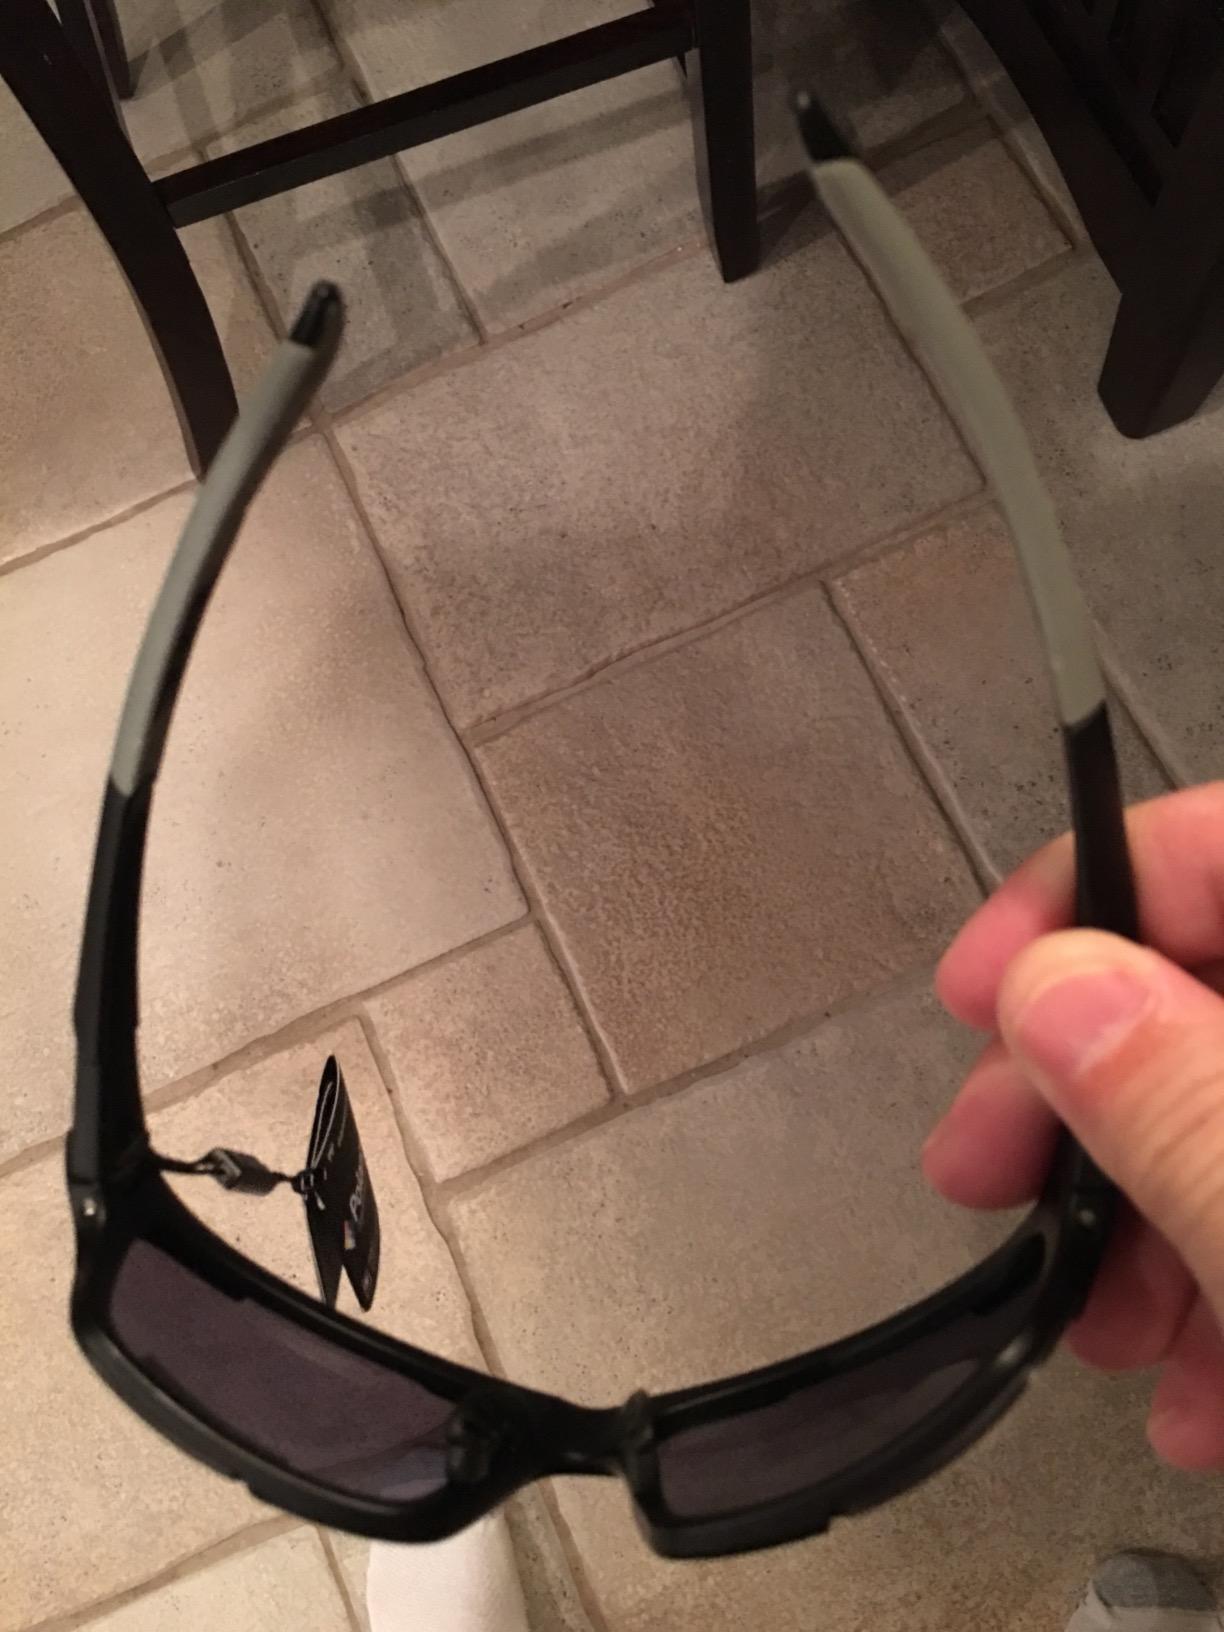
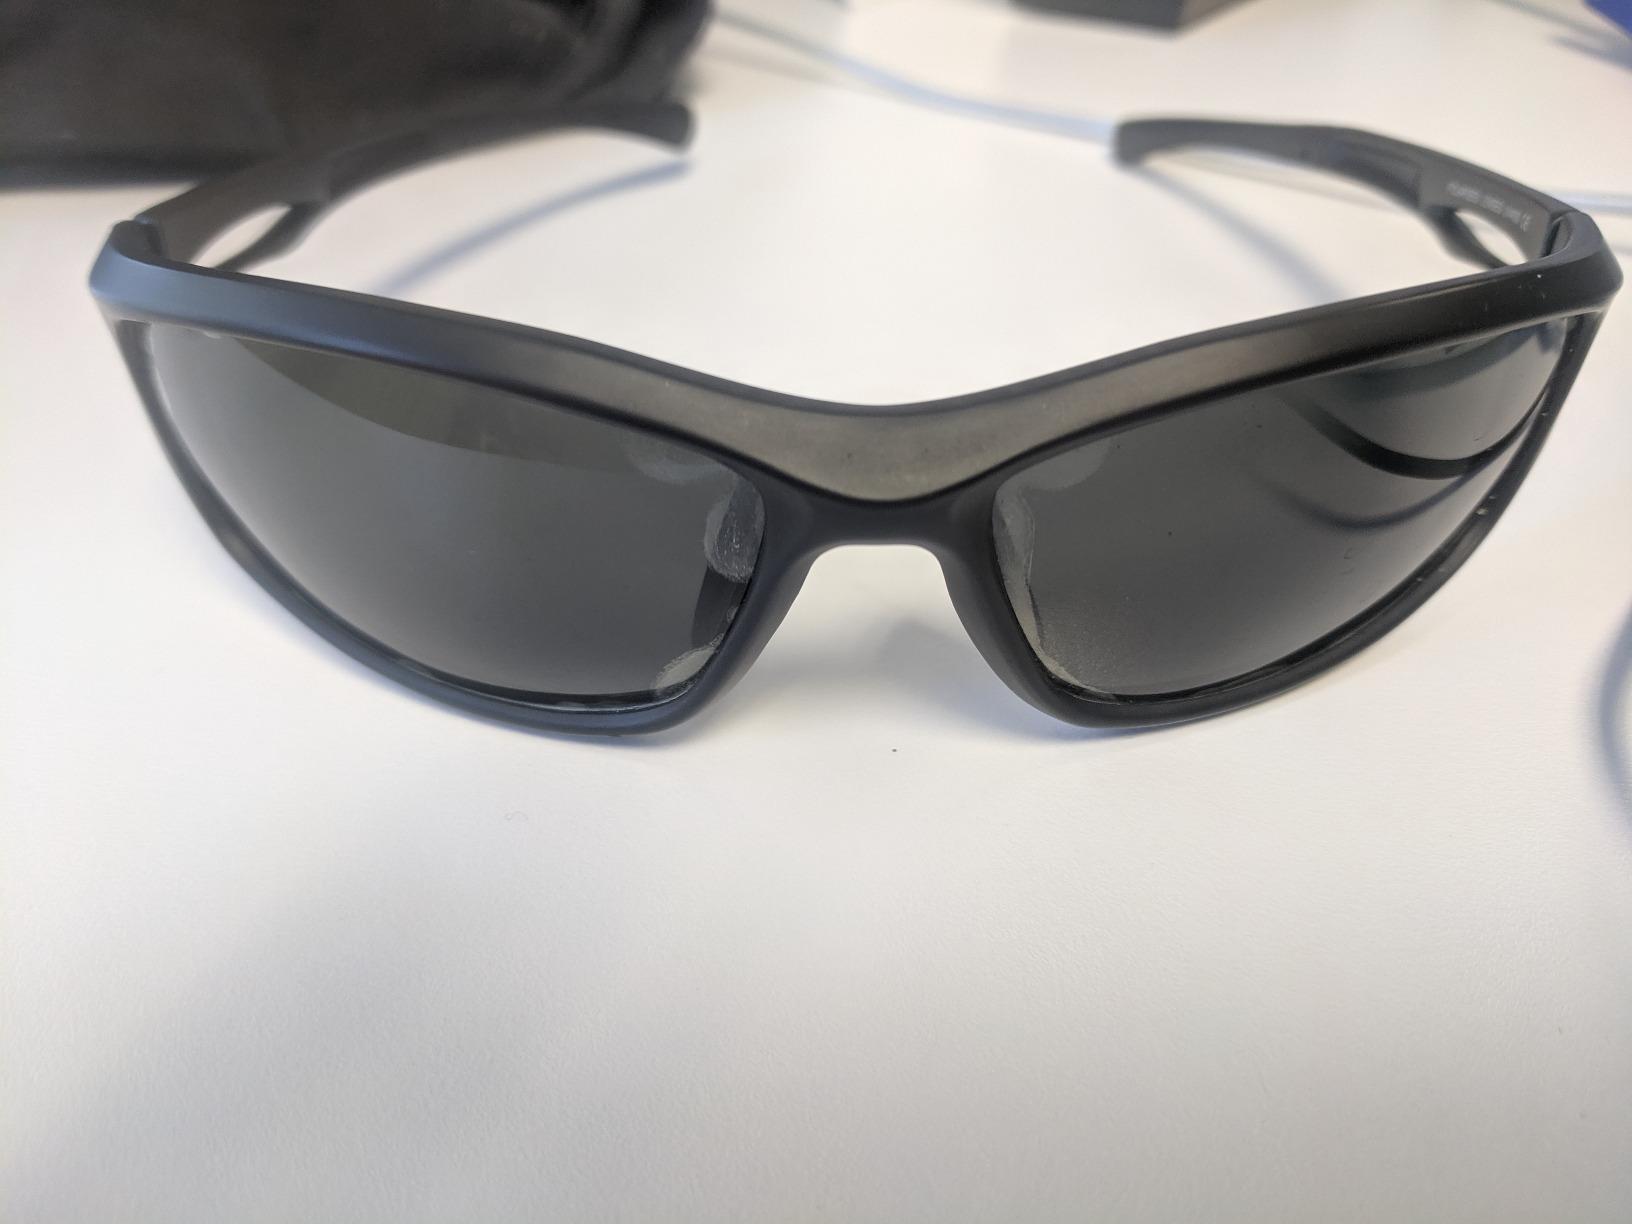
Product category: accessories_sunglasses
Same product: no